Redhill, Surrey

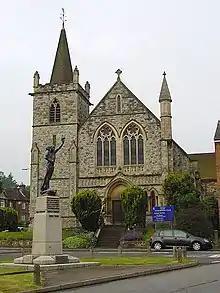
The War Memorial, with St Paul's United Reformed Church behind.

Shaw's Corner centres around the junction formed on the Reigate Road, in more precise terms named Hatchlands Road before becoming here Reigate Road close and includes homes on both sides of Reigate County Court, St Paul's Church and a chapel. At this junction, on the south side in the middle of the street Blackstone Hill, is Richard R Goulden's Shaw's Corner War Memorial, a Grade II listed grand base and statue: a bronze figure on a square-set tapering stone plinth, of a man, carrying a child in one arm, and holding a flaming torch aloft with the other. At the top of the plinth is the inscription: